Arba'in pilgrimage

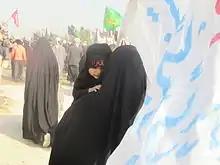
A mother and daughter participating in the 2015 Arba'in pilgrimage.

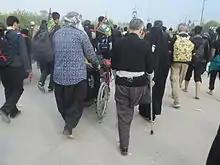
Handicapped men participating in the Arba'in pilgrimage between Najaf and Karbala on foot.

Arba'in is a day of pilgrimage to the shrine of Husayn in Karbala, Iraq. Pilgrims arrive there in large numbers, often on foot. The most popular route is Najaf to Karbala, as many pilgrims first travel to Najaf and then walk from there to Karbala, some eighty kilometers away, which takes about three days on foot. Along the way, volunteers provide the pilgrims with free meals and services. In Karbala alone, seven thousand of such hospitality units were set up in 2014. Indeed, this generosity and hospitality are said to characterize the Arba'in pilgrimage. When the pilgrims finally reach the shrine of Husayn in Karbala, they recite the of Arba'in, a supplication for this occasion.